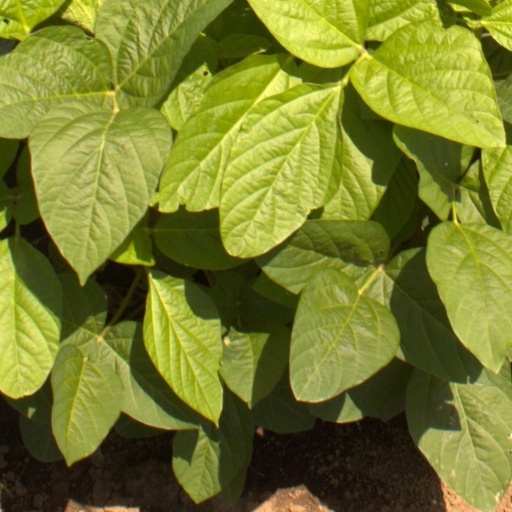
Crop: soybean